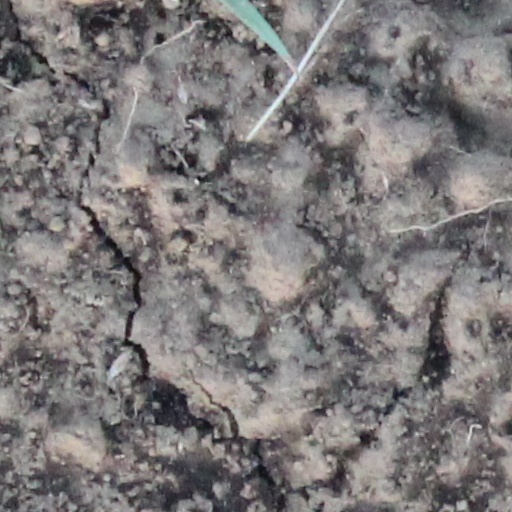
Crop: wheat